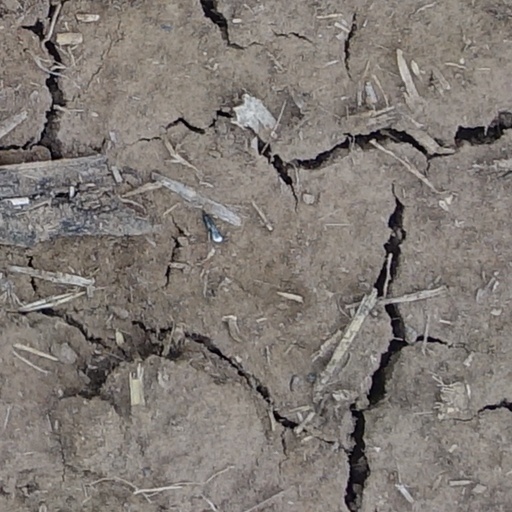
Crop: wheat